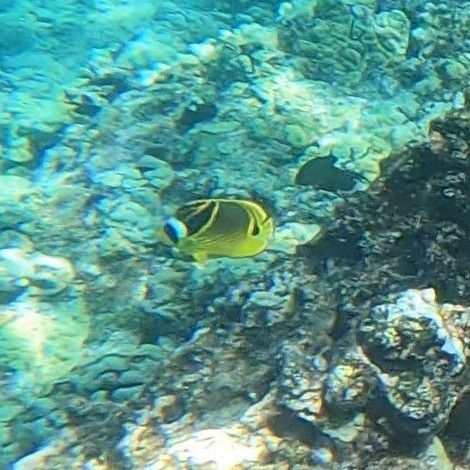
Chaetodon lunula (Raccoon Butterflyfish)